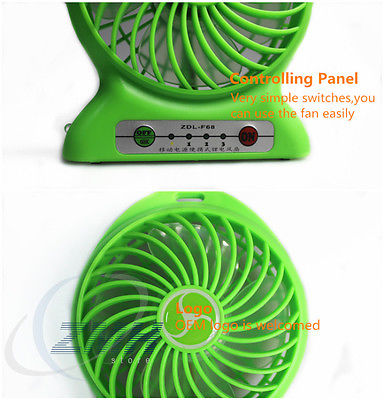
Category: fan